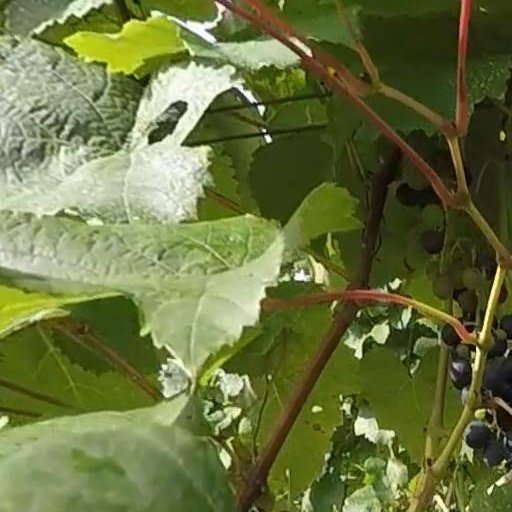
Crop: grape